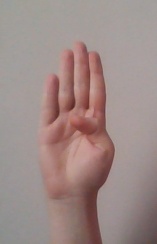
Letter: kaaf